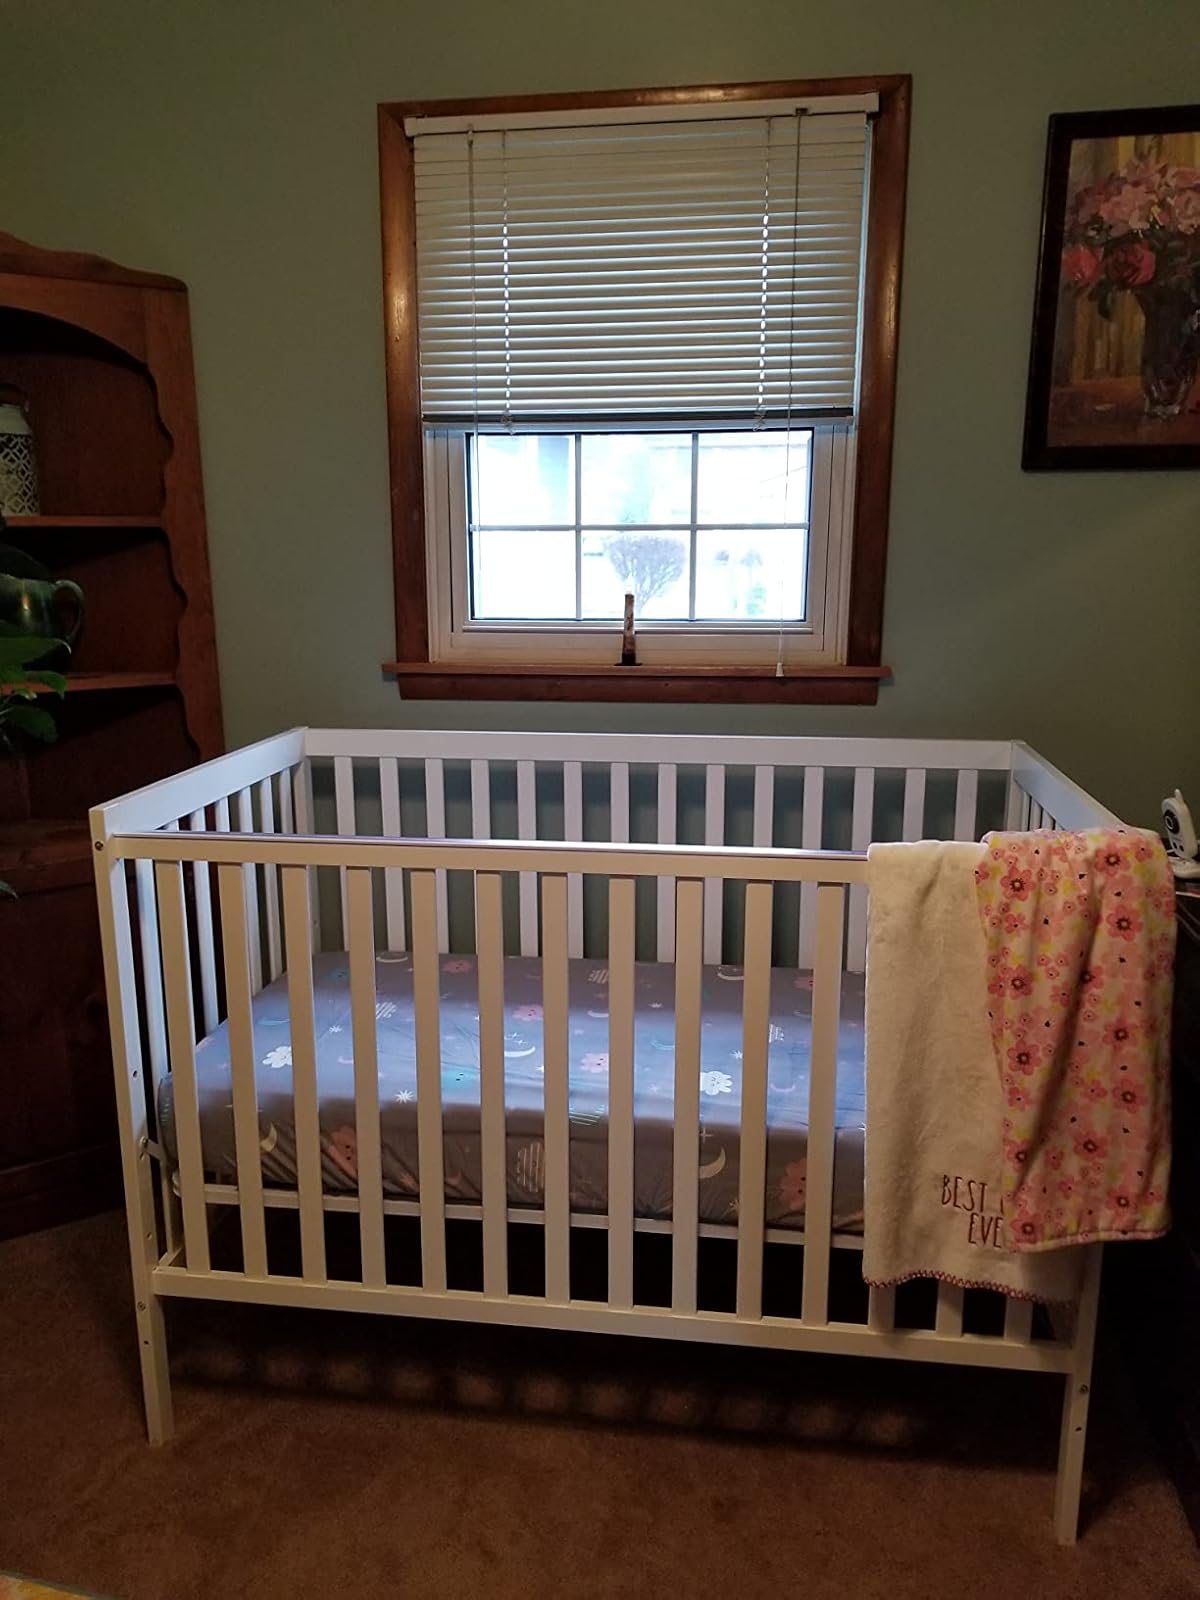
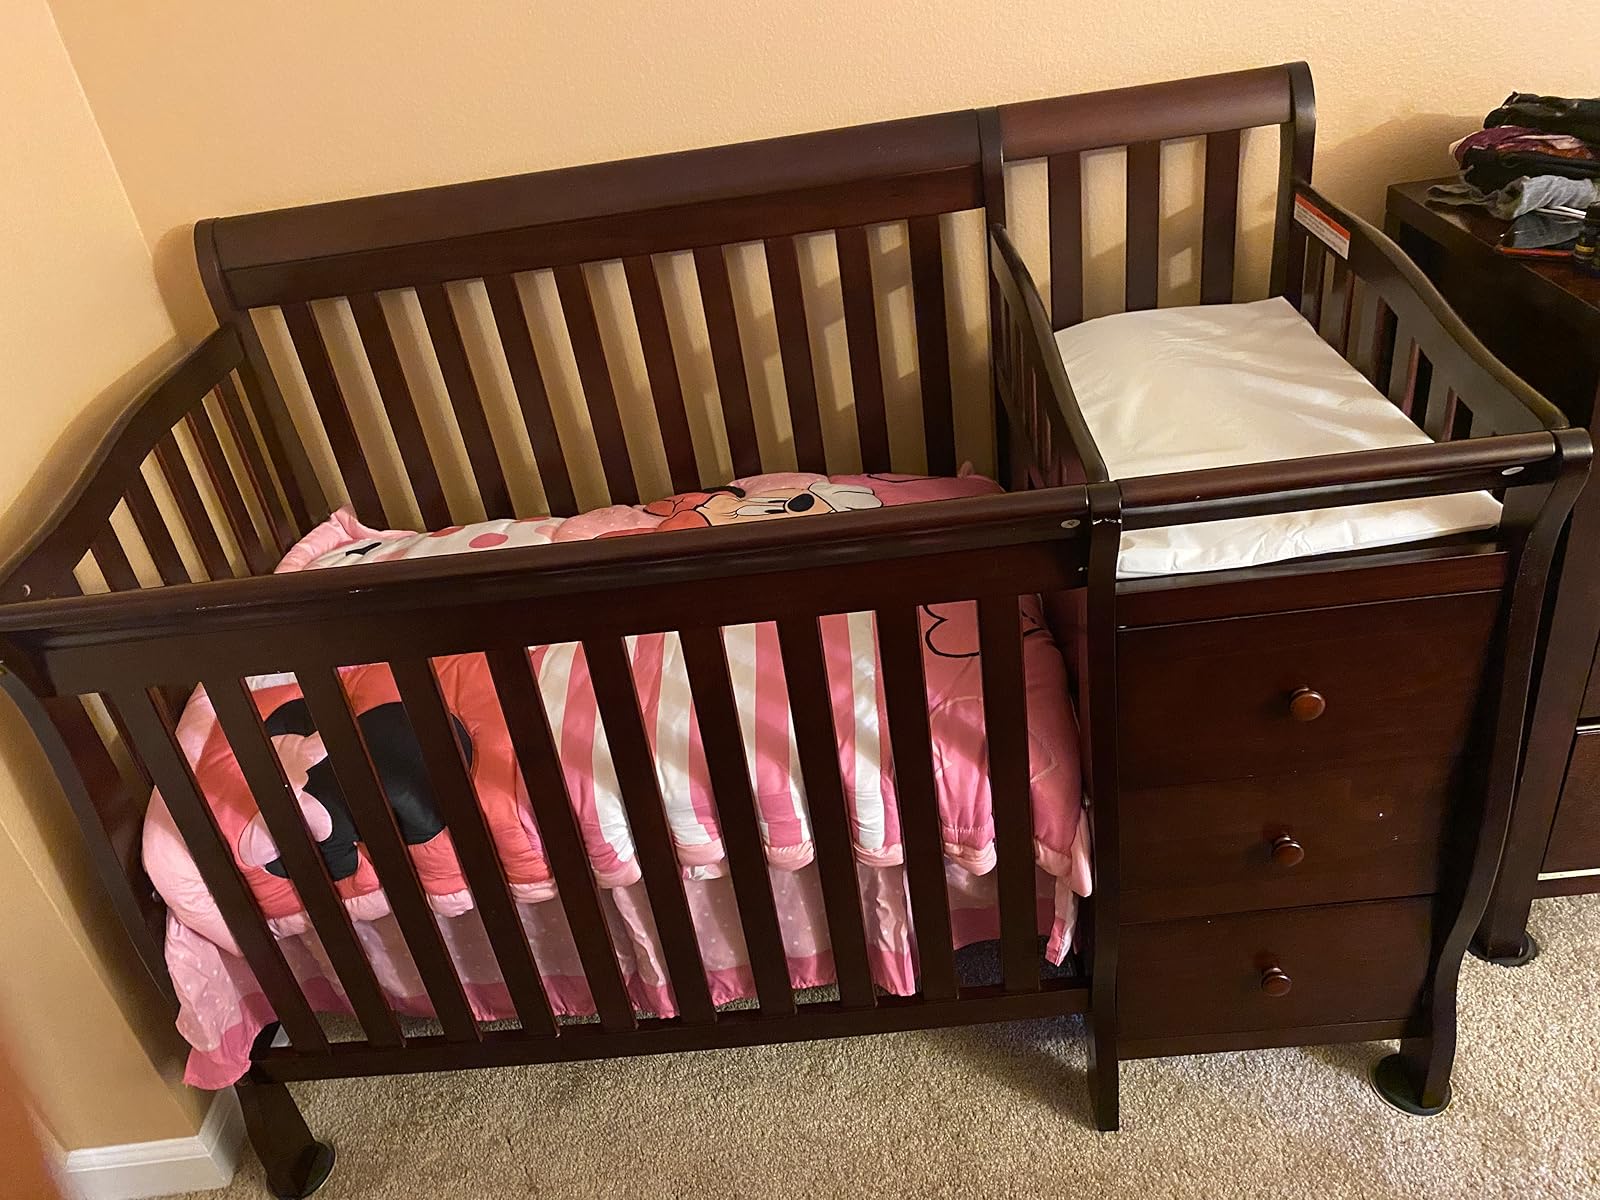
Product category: products_crib
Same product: no